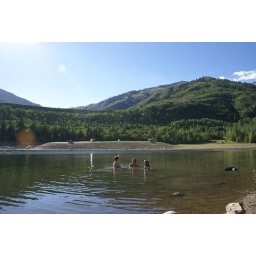
Wide shot of Sabina, Emina, and Dzevad in the lake with mountain backdrop